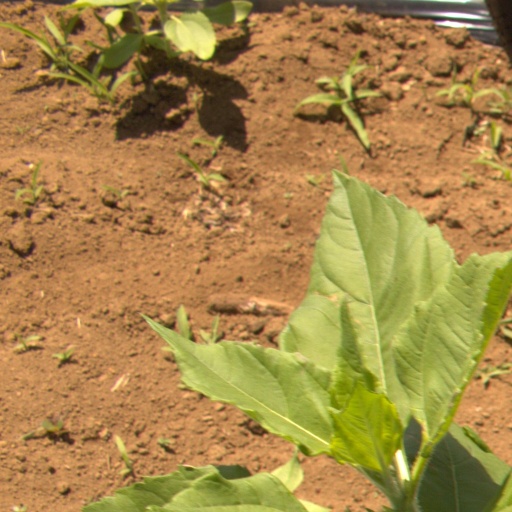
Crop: Jerusalem artichoke